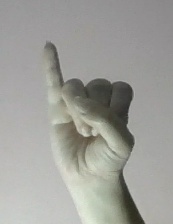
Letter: meem